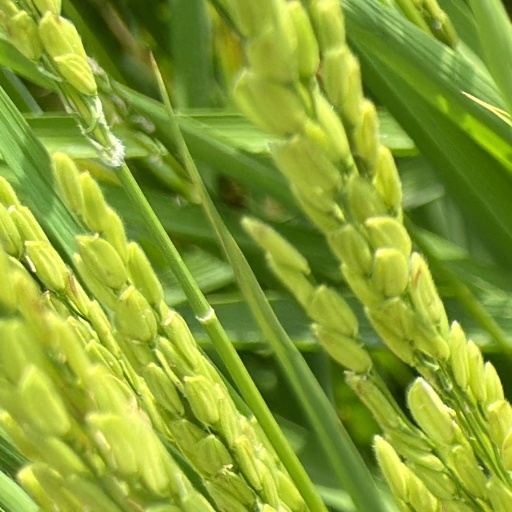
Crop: rice